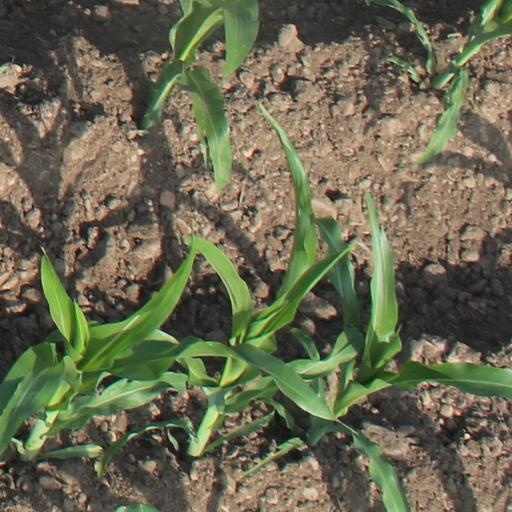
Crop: maize; corn